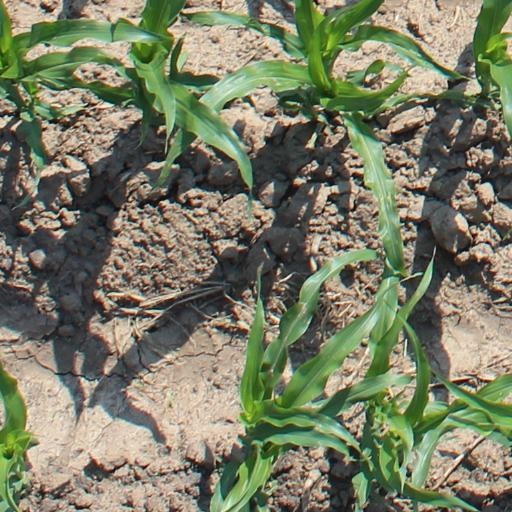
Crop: maize; corn